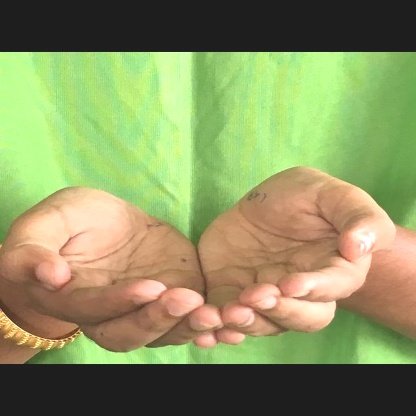
Mudra: Pushpaputa